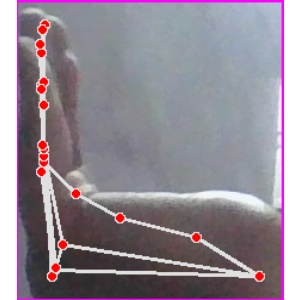
अक्षर: स